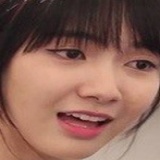
ca sĩ Jang Mi